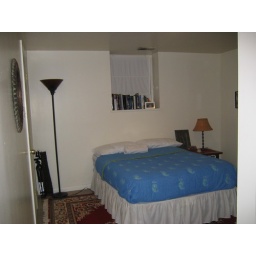
Closet door on left, full-sized bed in room currently.